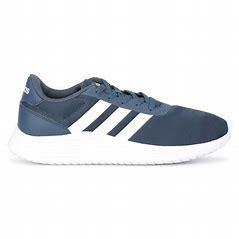
Brand: Adidas
Model: Lite Racer 2